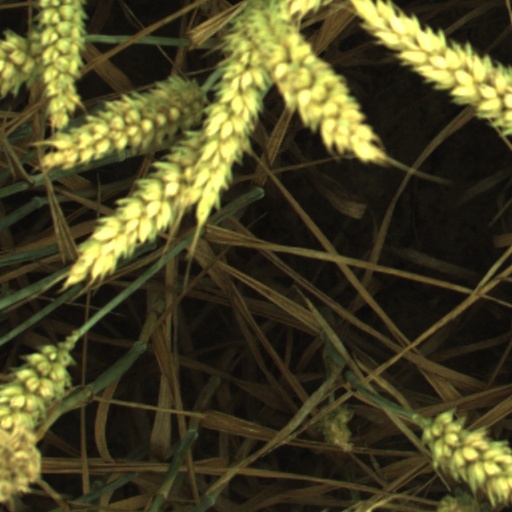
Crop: wheat